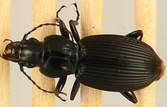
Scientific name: Pterostichus lachrymosus
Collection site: Mountain Lake Biological Station NEON (MLBS), plot MLBS_009